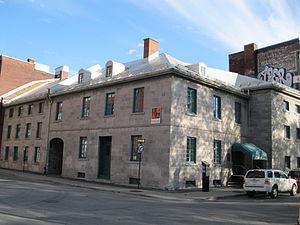
La maison Abner-Bagg est un ensemble de 3 édifices situés à l'angle des rues King et William à Montréal. Deux adresses
Cet article recense les lieux patrimoniaux de Montréal inscrit au répertoire des lieux patrimoniaux du Canada, qu'ils soient de niveau provincial, fédéral ou municipal.